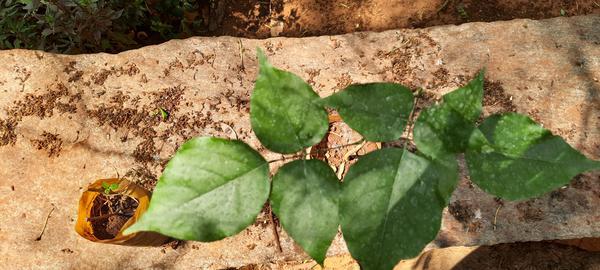
Plant: Honge